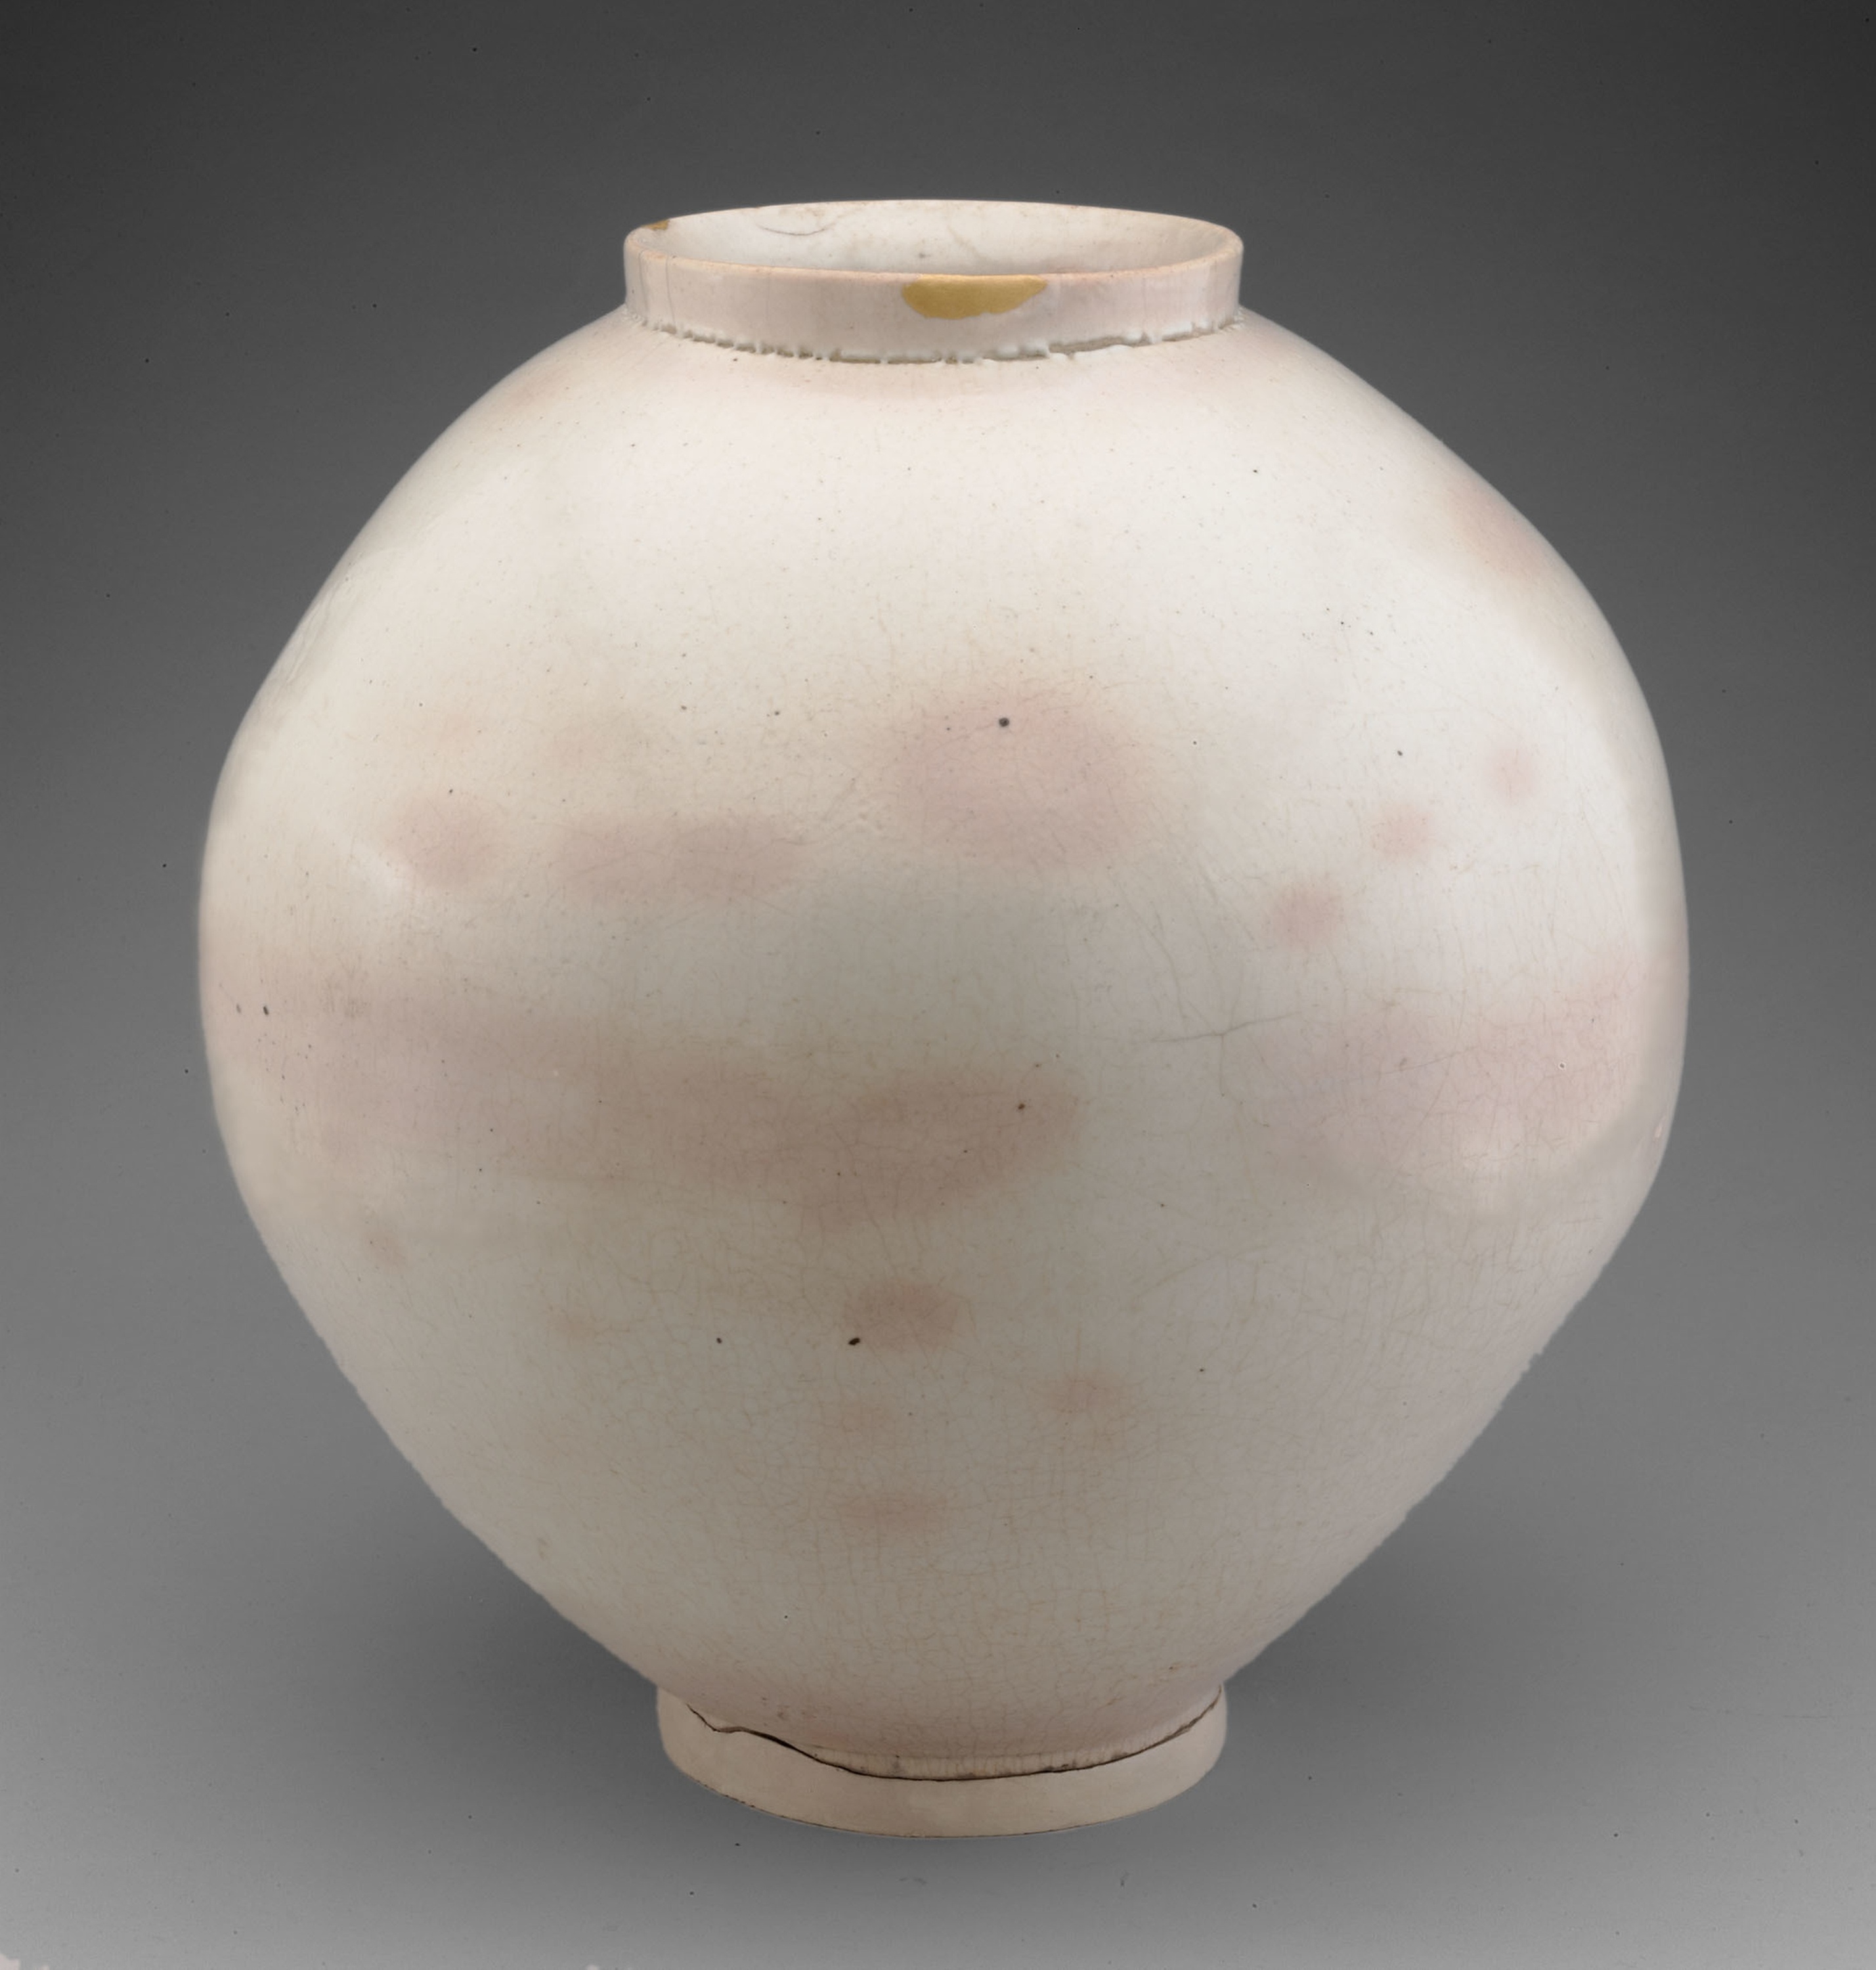
vase, artifact, ceramic, pottery, porcelain, urn